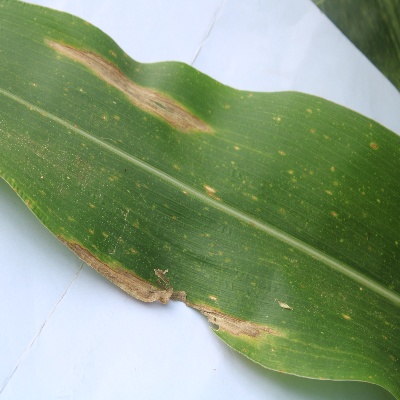
Crop: Maize
Condition: leaf blight